Sega

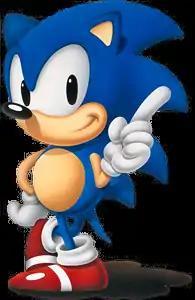

After the launch of the Genesis, Sega sought a new flagship line of releases to compete with Nintendo's "Mario" series. Its new character, Sonic the Hedgehog, went on to feature in one of the best-selling video game franchises in history. "Sonic the Hedgehog" began with a tech demo created by Yuji Naka involving a fast-moving character rolling in a ball through a winding tube; this was fleshed out with Naoto Ohshima's character design and levels conceived by designer Hirokazu Yasuhara. Sonic's color was chosen to match Sega's cobalt blue logo; his shoes were inspired by Michael Jackson's boots, and his personality by Bill Clinton's "can-do" attitude.